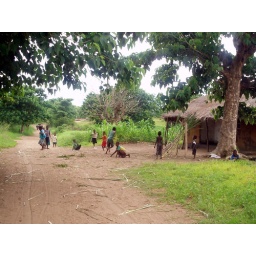
These Malawian children are playing the same game with sand a bottle that children play in Zimbabwe and Mozambique.